David Pinkney

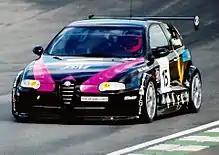
Pinkney driving the JS Motorsport Alfa Romeo 147 during the 2001 British Touring Car Championship season.

James Weaver talked David into racing and he started out in the Uniroyal Saloon Car Championship in 1987 with a £5000 Rover Vitess SD1 racing against the new Sierra Cosworths- in 1988 he raced a Cosworth Sierra in the production saloon championship- then moved on to the BTCC in 1989 with a troubled RS500 prepared by Terry Drury, then three more years in a Cosworth Saphire - Moving back to the BTCC in a Prodrive BMW in 1993. He also briefly raced in the BTCC series with Tim Harvey in 2001 in a rather unreliable Alfa Romeo 147, leaving the JSM team after four rounds and four breakdowns.